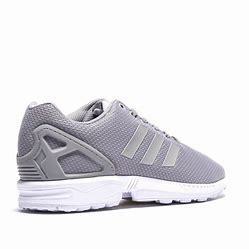
Brand: Adidas
Model: ZX Torsion